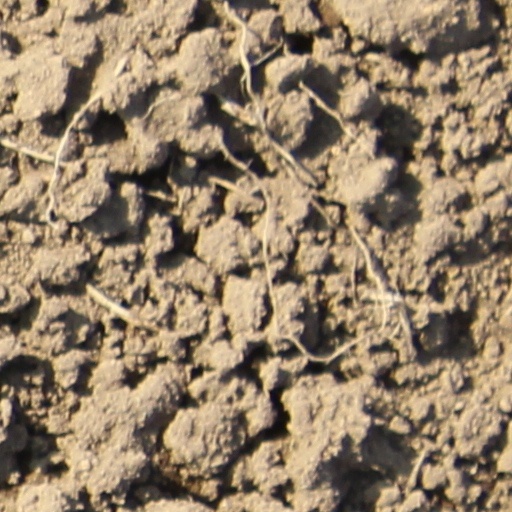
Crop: wheat